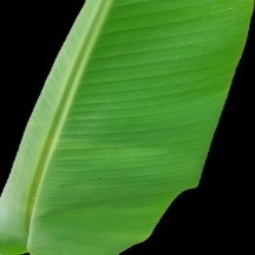
Label: Healthy